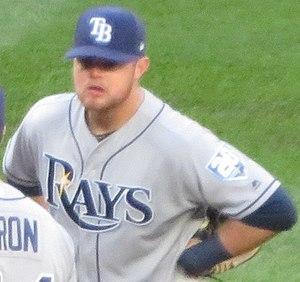
Christian Israel Arroyo est un joueur de troisième but et d'arrêt-court des Rays de Tampa Bay de la Ligue majeure de baseball.